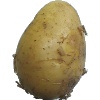
Label: Potato White 1